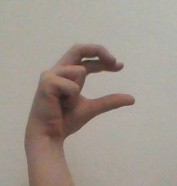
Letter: thal